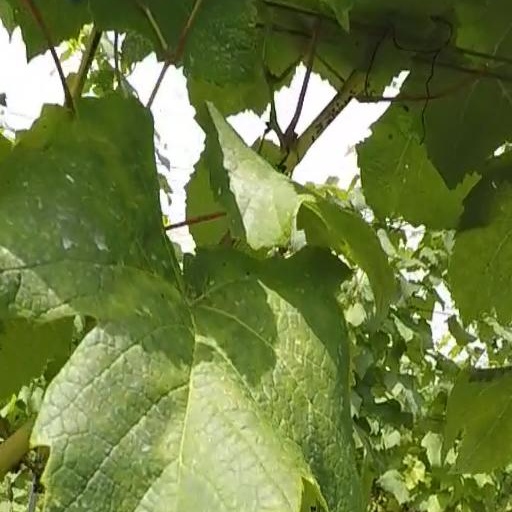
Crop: grape